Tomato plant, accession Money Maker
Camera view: horizontal (90 deg, fisheye); turntable rotation: 210 degrees
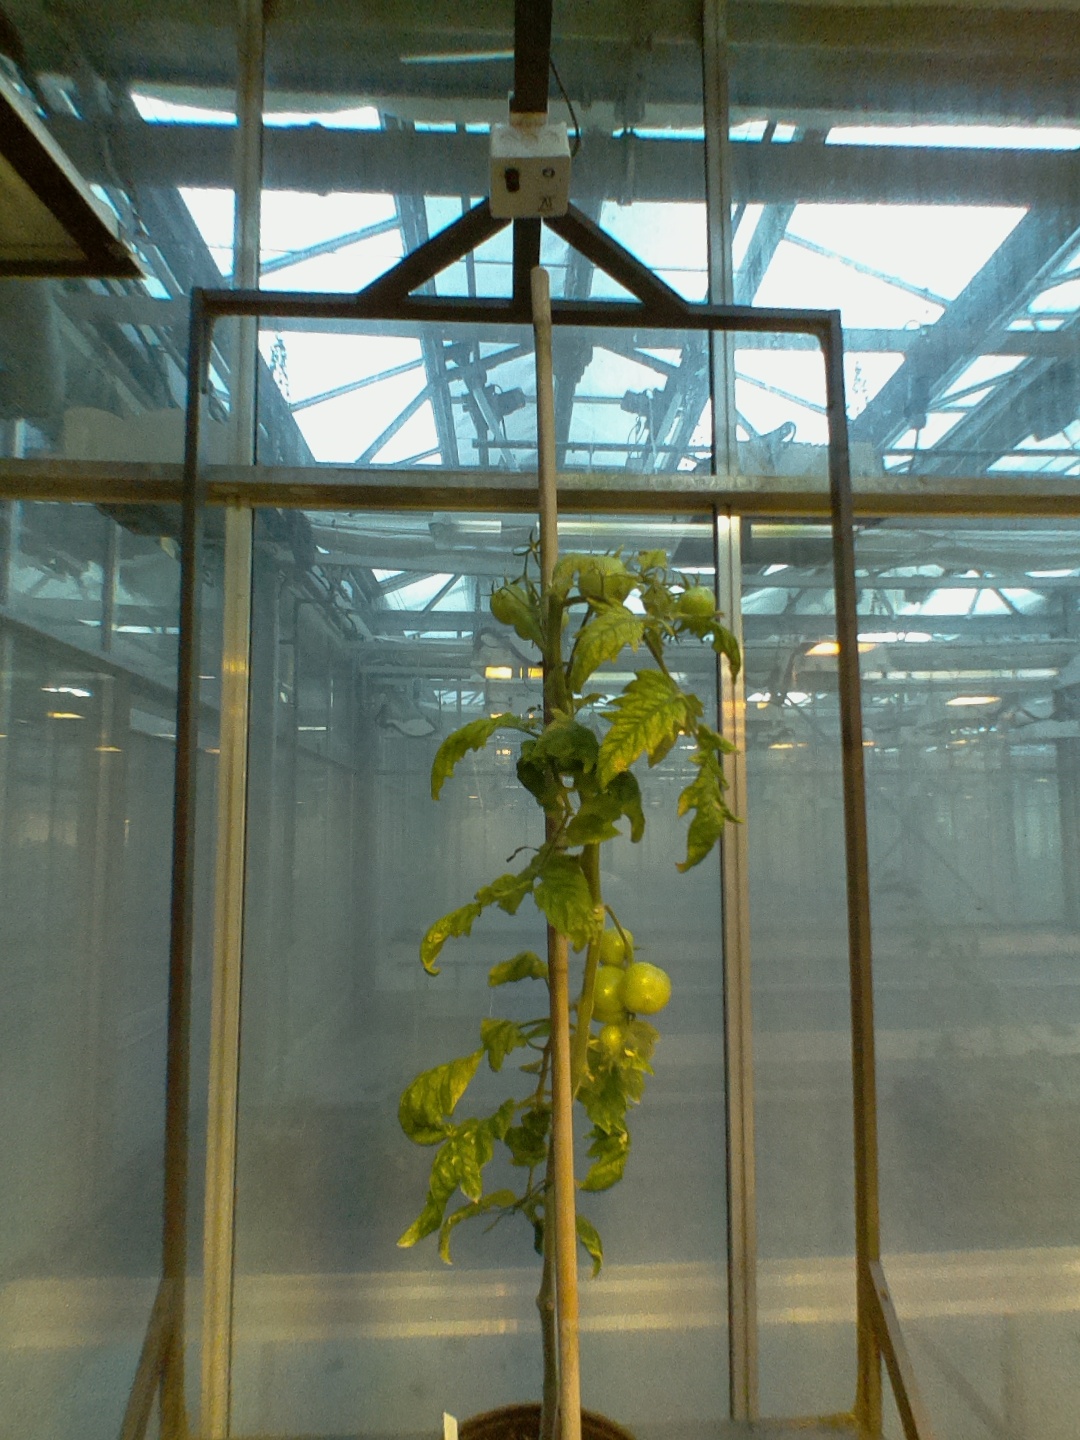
BBCH growth stage 79: 90% -100% of final fruit size